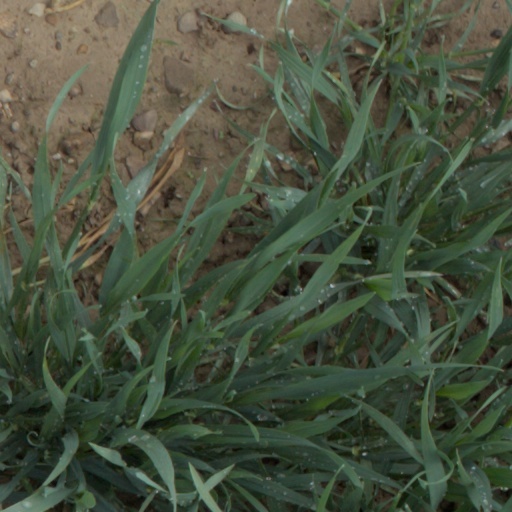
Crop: wheat